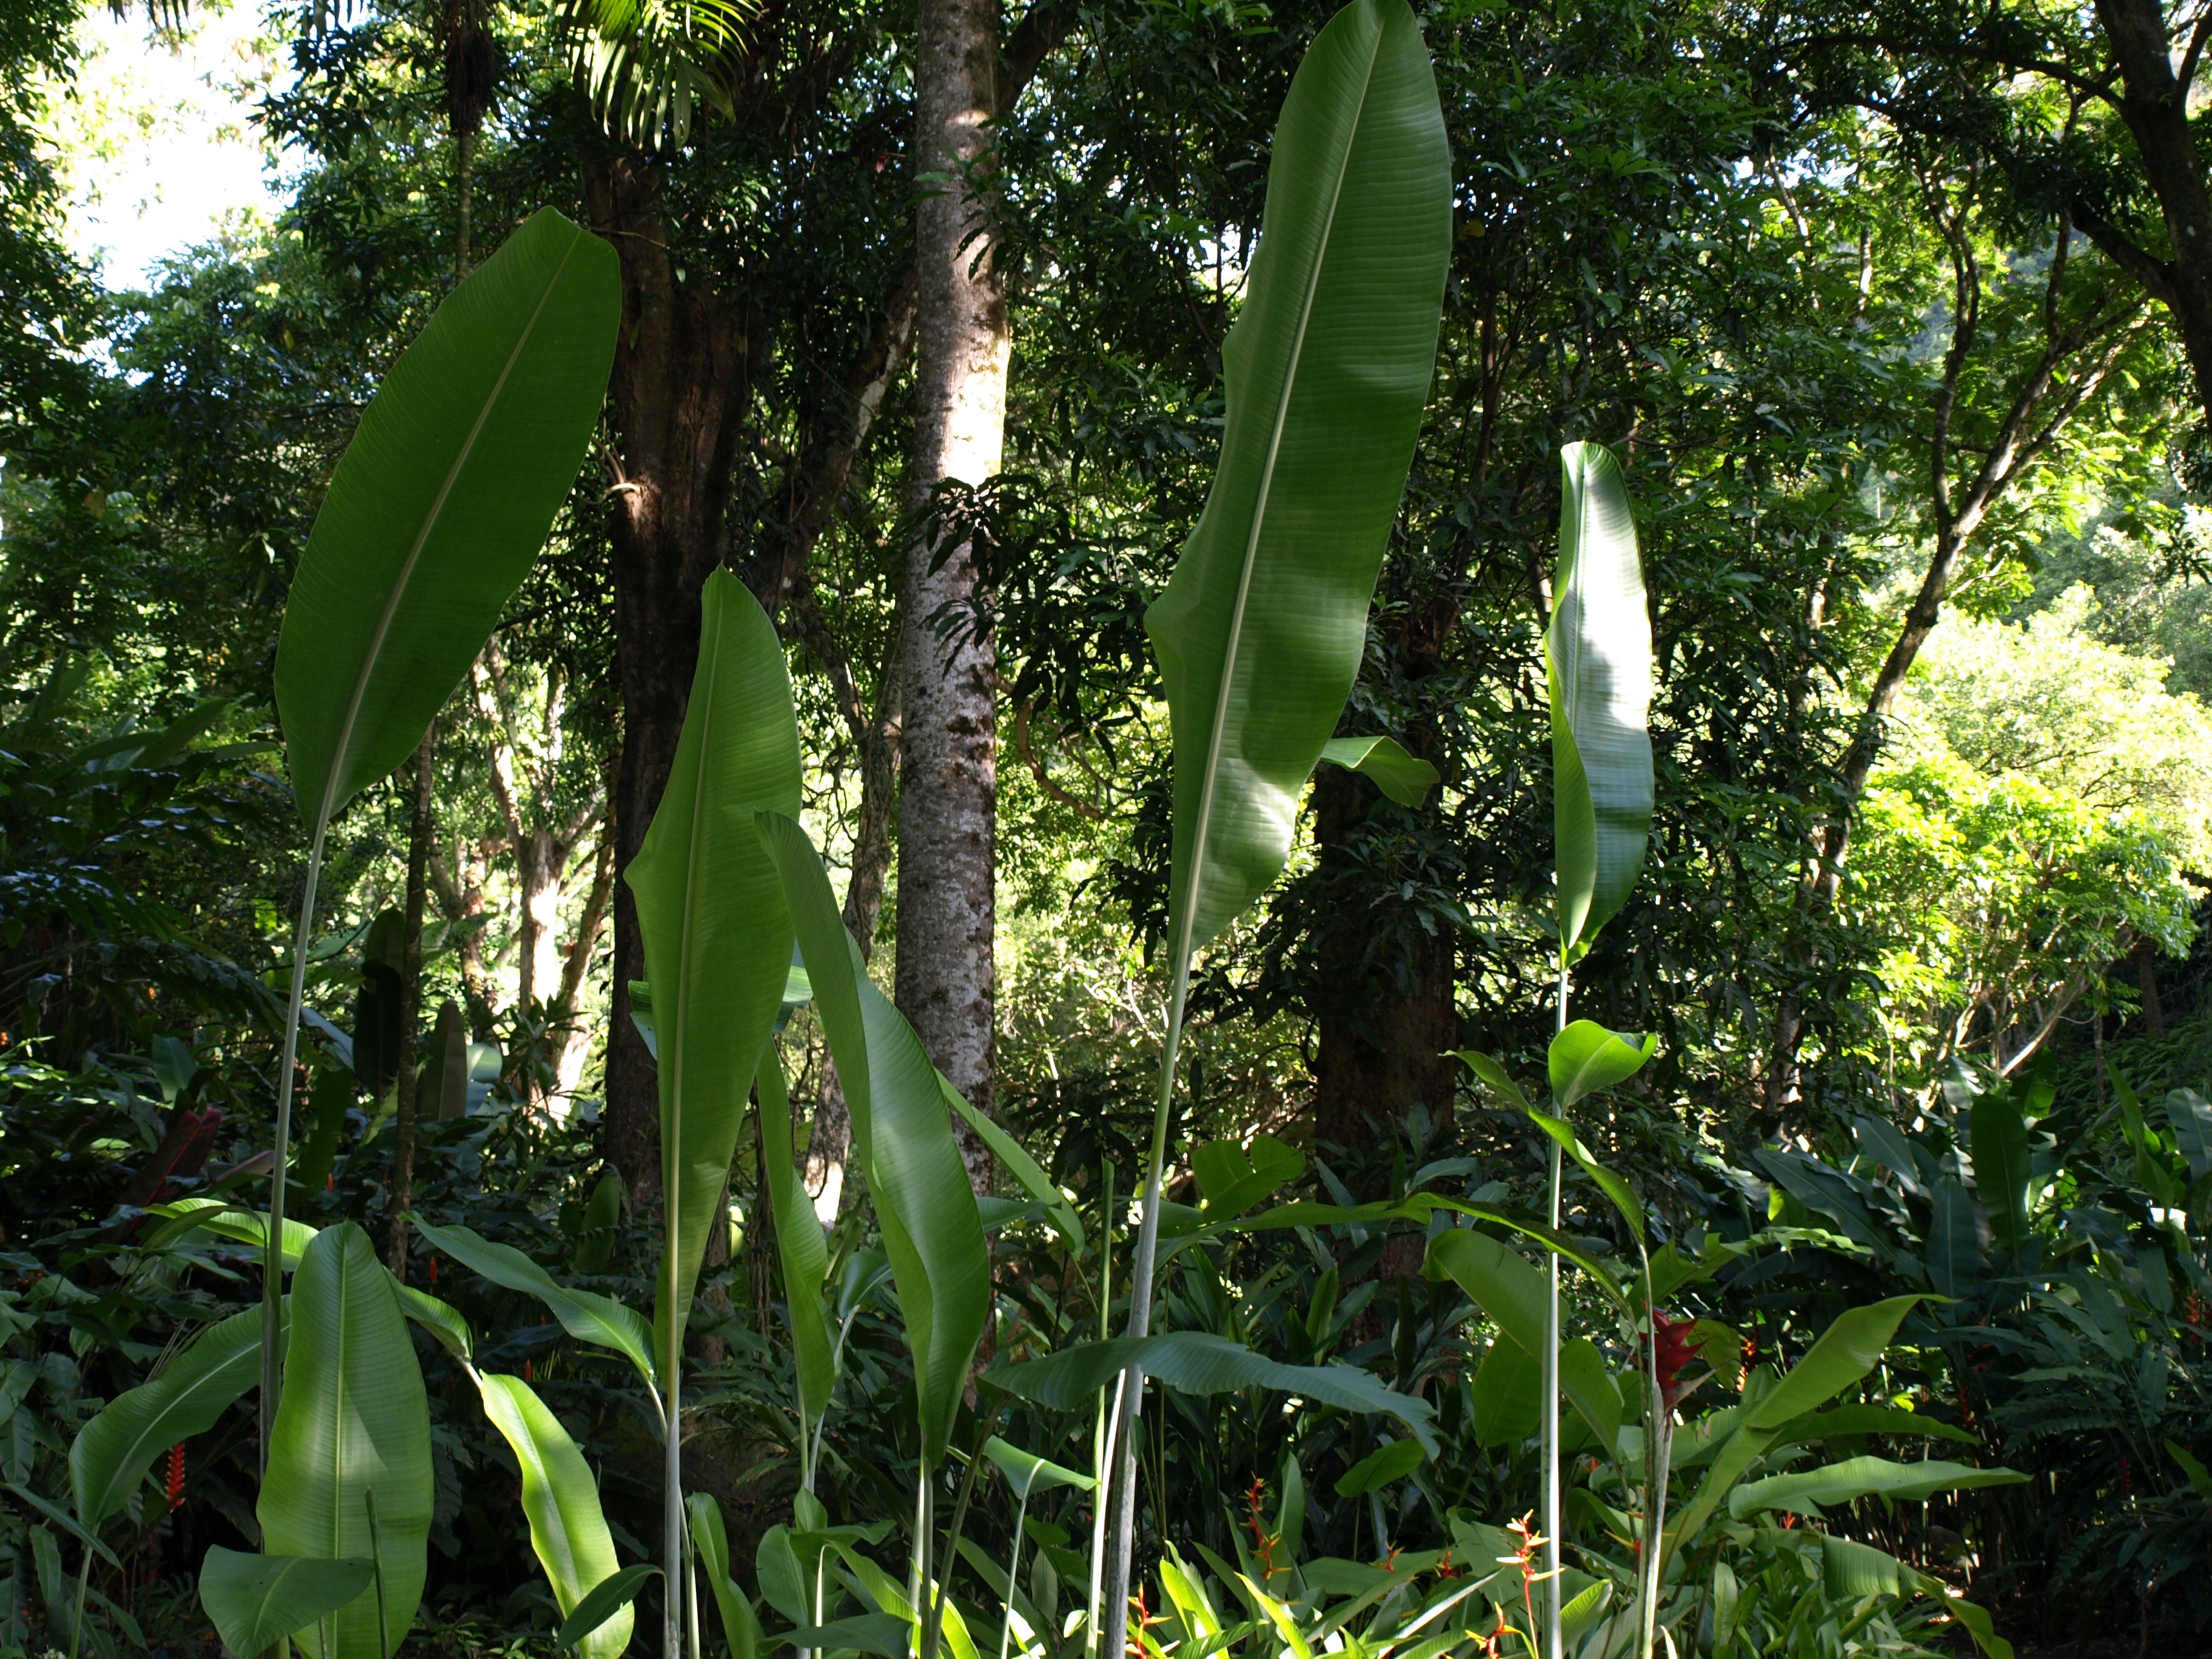
forest, outdoor, branch, growth, plant, stem, leaf, flower, floral, wild, environment, idyllic, foliage, rural, green, jungle, paradise, produce, tranquil, scenic, tropical, grow, peaceful, natural, scenery, fresh, calm, island, botany, hawaii, garden, flora, botanical, life, ecology, tropic, vivid, vegetation, rainforest, botanical garden, habitat, vibrant, tropics, organic, arum, vitality, subtropical, flowering plant, natural environment, land plant, arecales